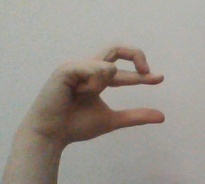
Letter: thal